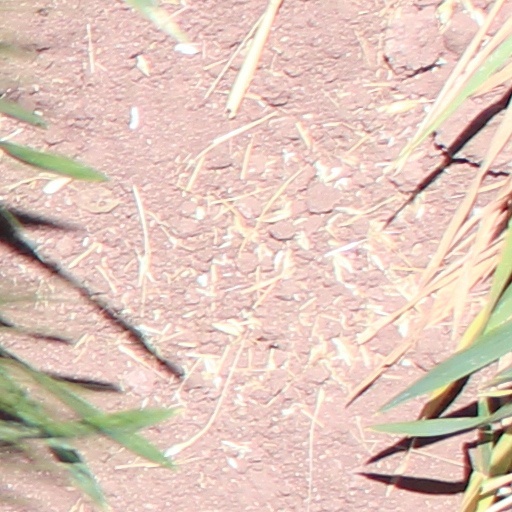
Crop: wheat